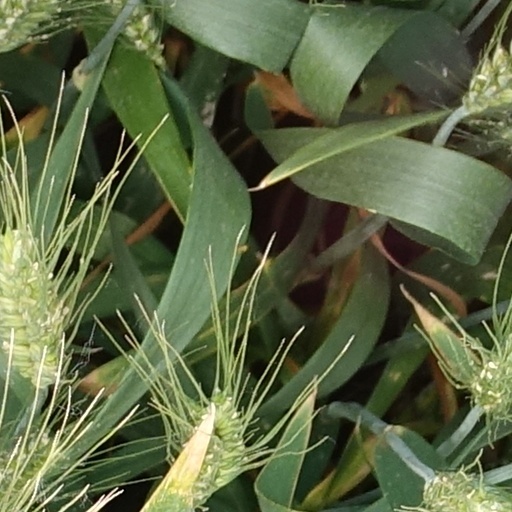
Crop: wheat